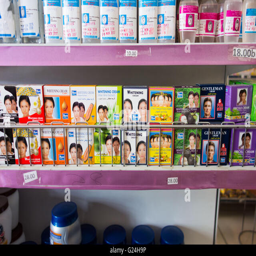
a variety of skin - lightening creams for sale at a supermarket